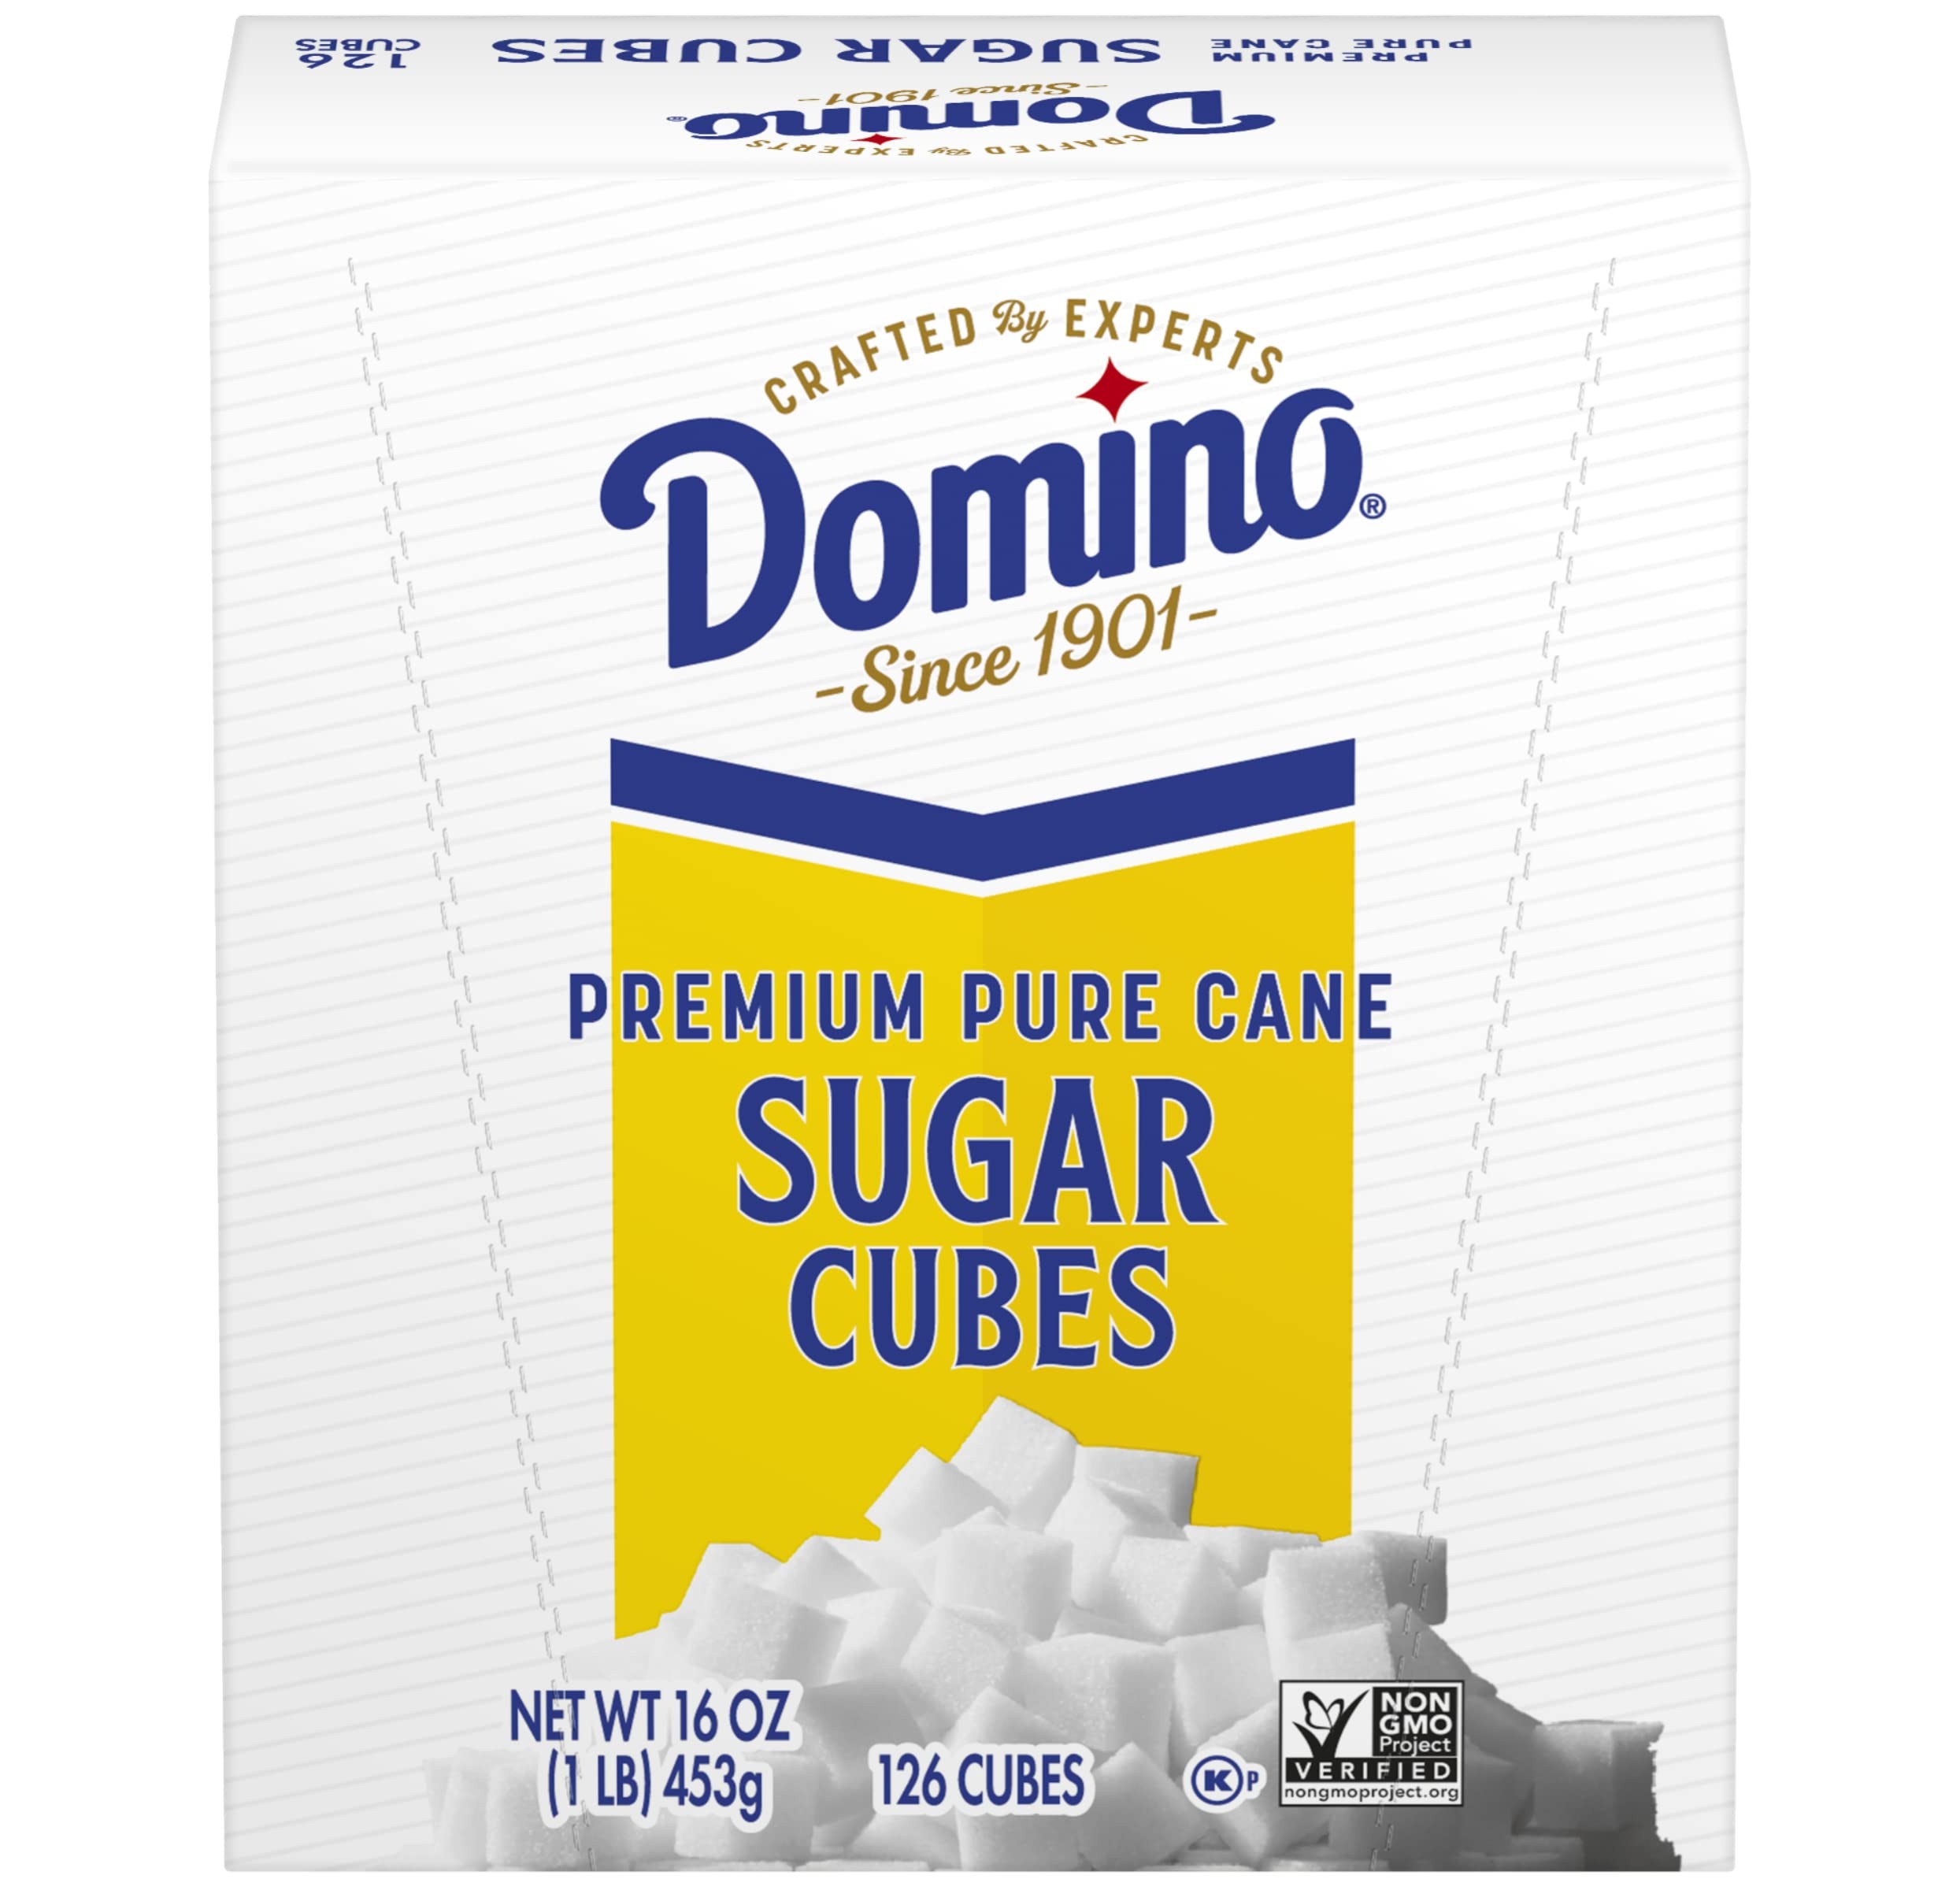
Item Name: Domino Premium Pure Cane Sugar Cubes Dots, 1 Pound Box
Bullet Point 1: Premium Pure Cane Sugar
Bullet Point 2: " Well Always Be Your Sugar"
Bullet Point 3: Kosher
Product Description: Dots Sugar Cubes - Half-teaspoon sized cubes of compressed, fine granulated sugar offer portion control in an elegant serving.We'll always be your sugar! Decorating domino dots recipe
Value: 16.0
Unit: Ounce

Price: 6.85